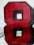
Number: 8